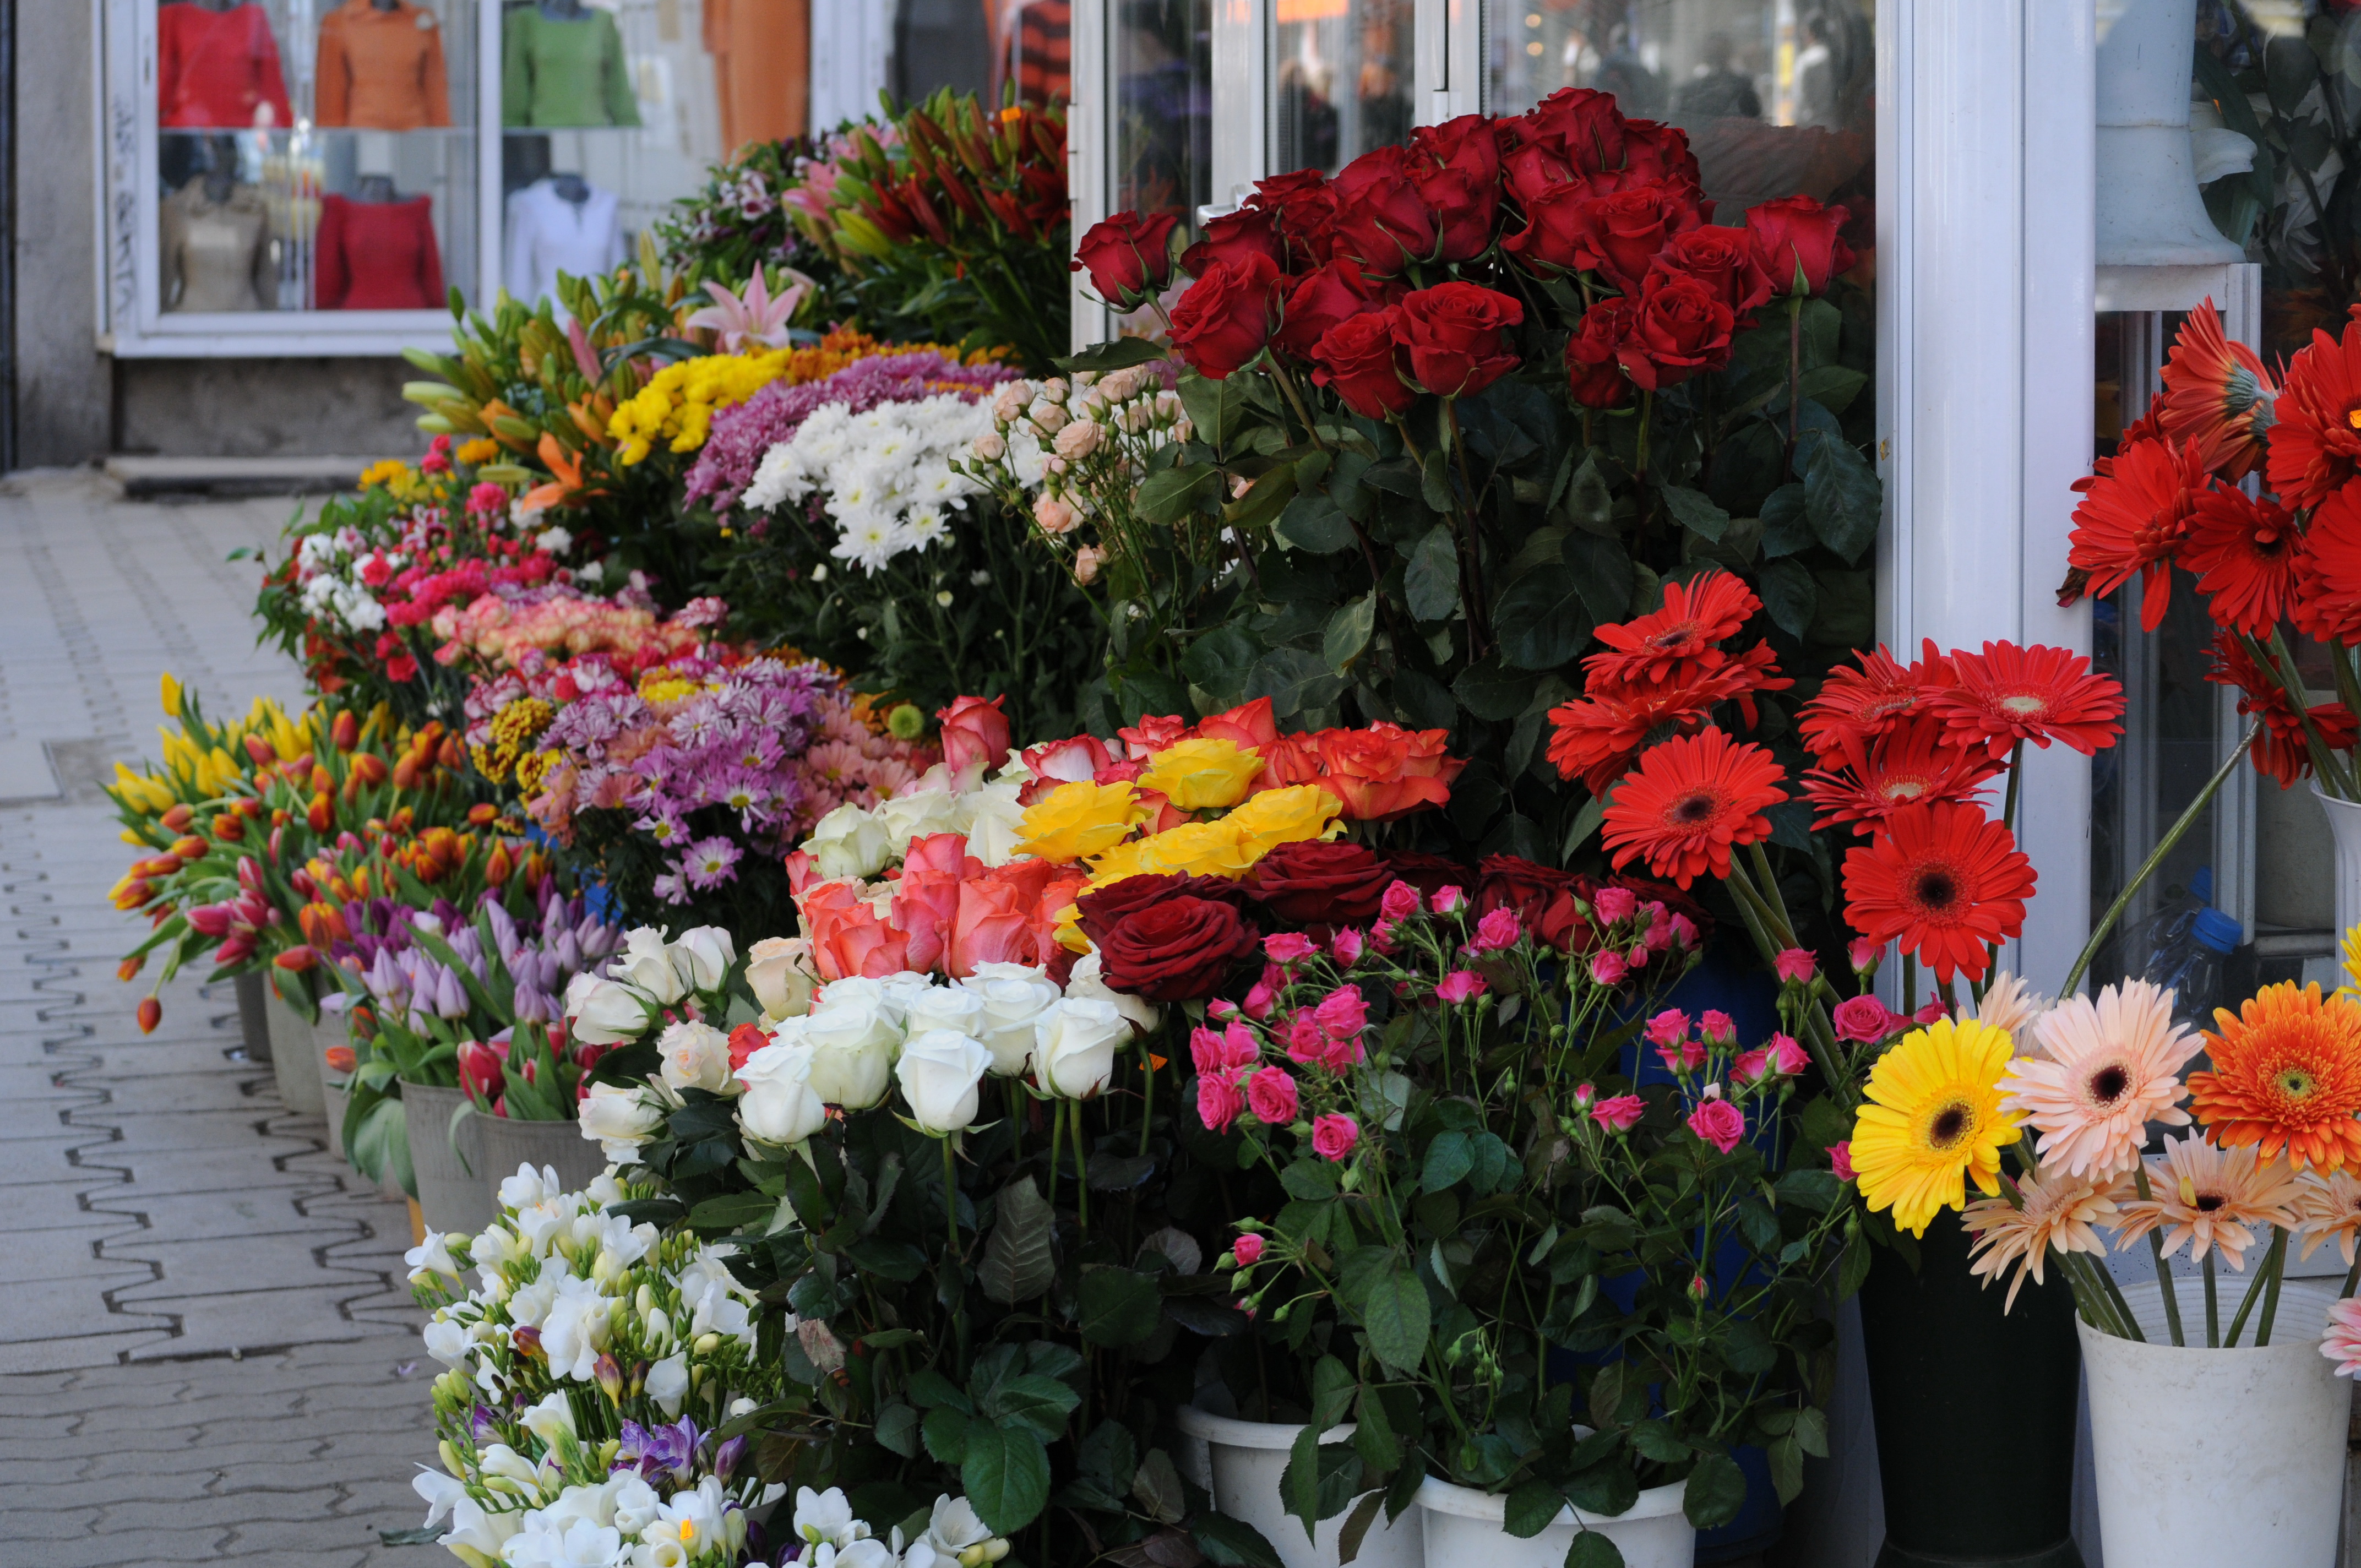
flowers, colors, flower, plant, floristry, flowering plant, flora, cut flowers, flower arranging, garden, spring, annual plant, city, flower bouquet, floral design, shrub, flowerpot, chrysanths